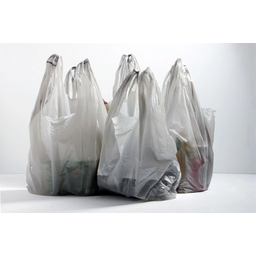
Label: plastic